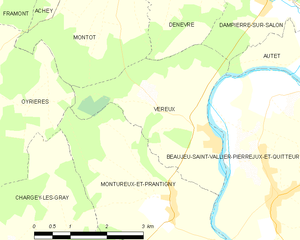
Carte des communes françaises